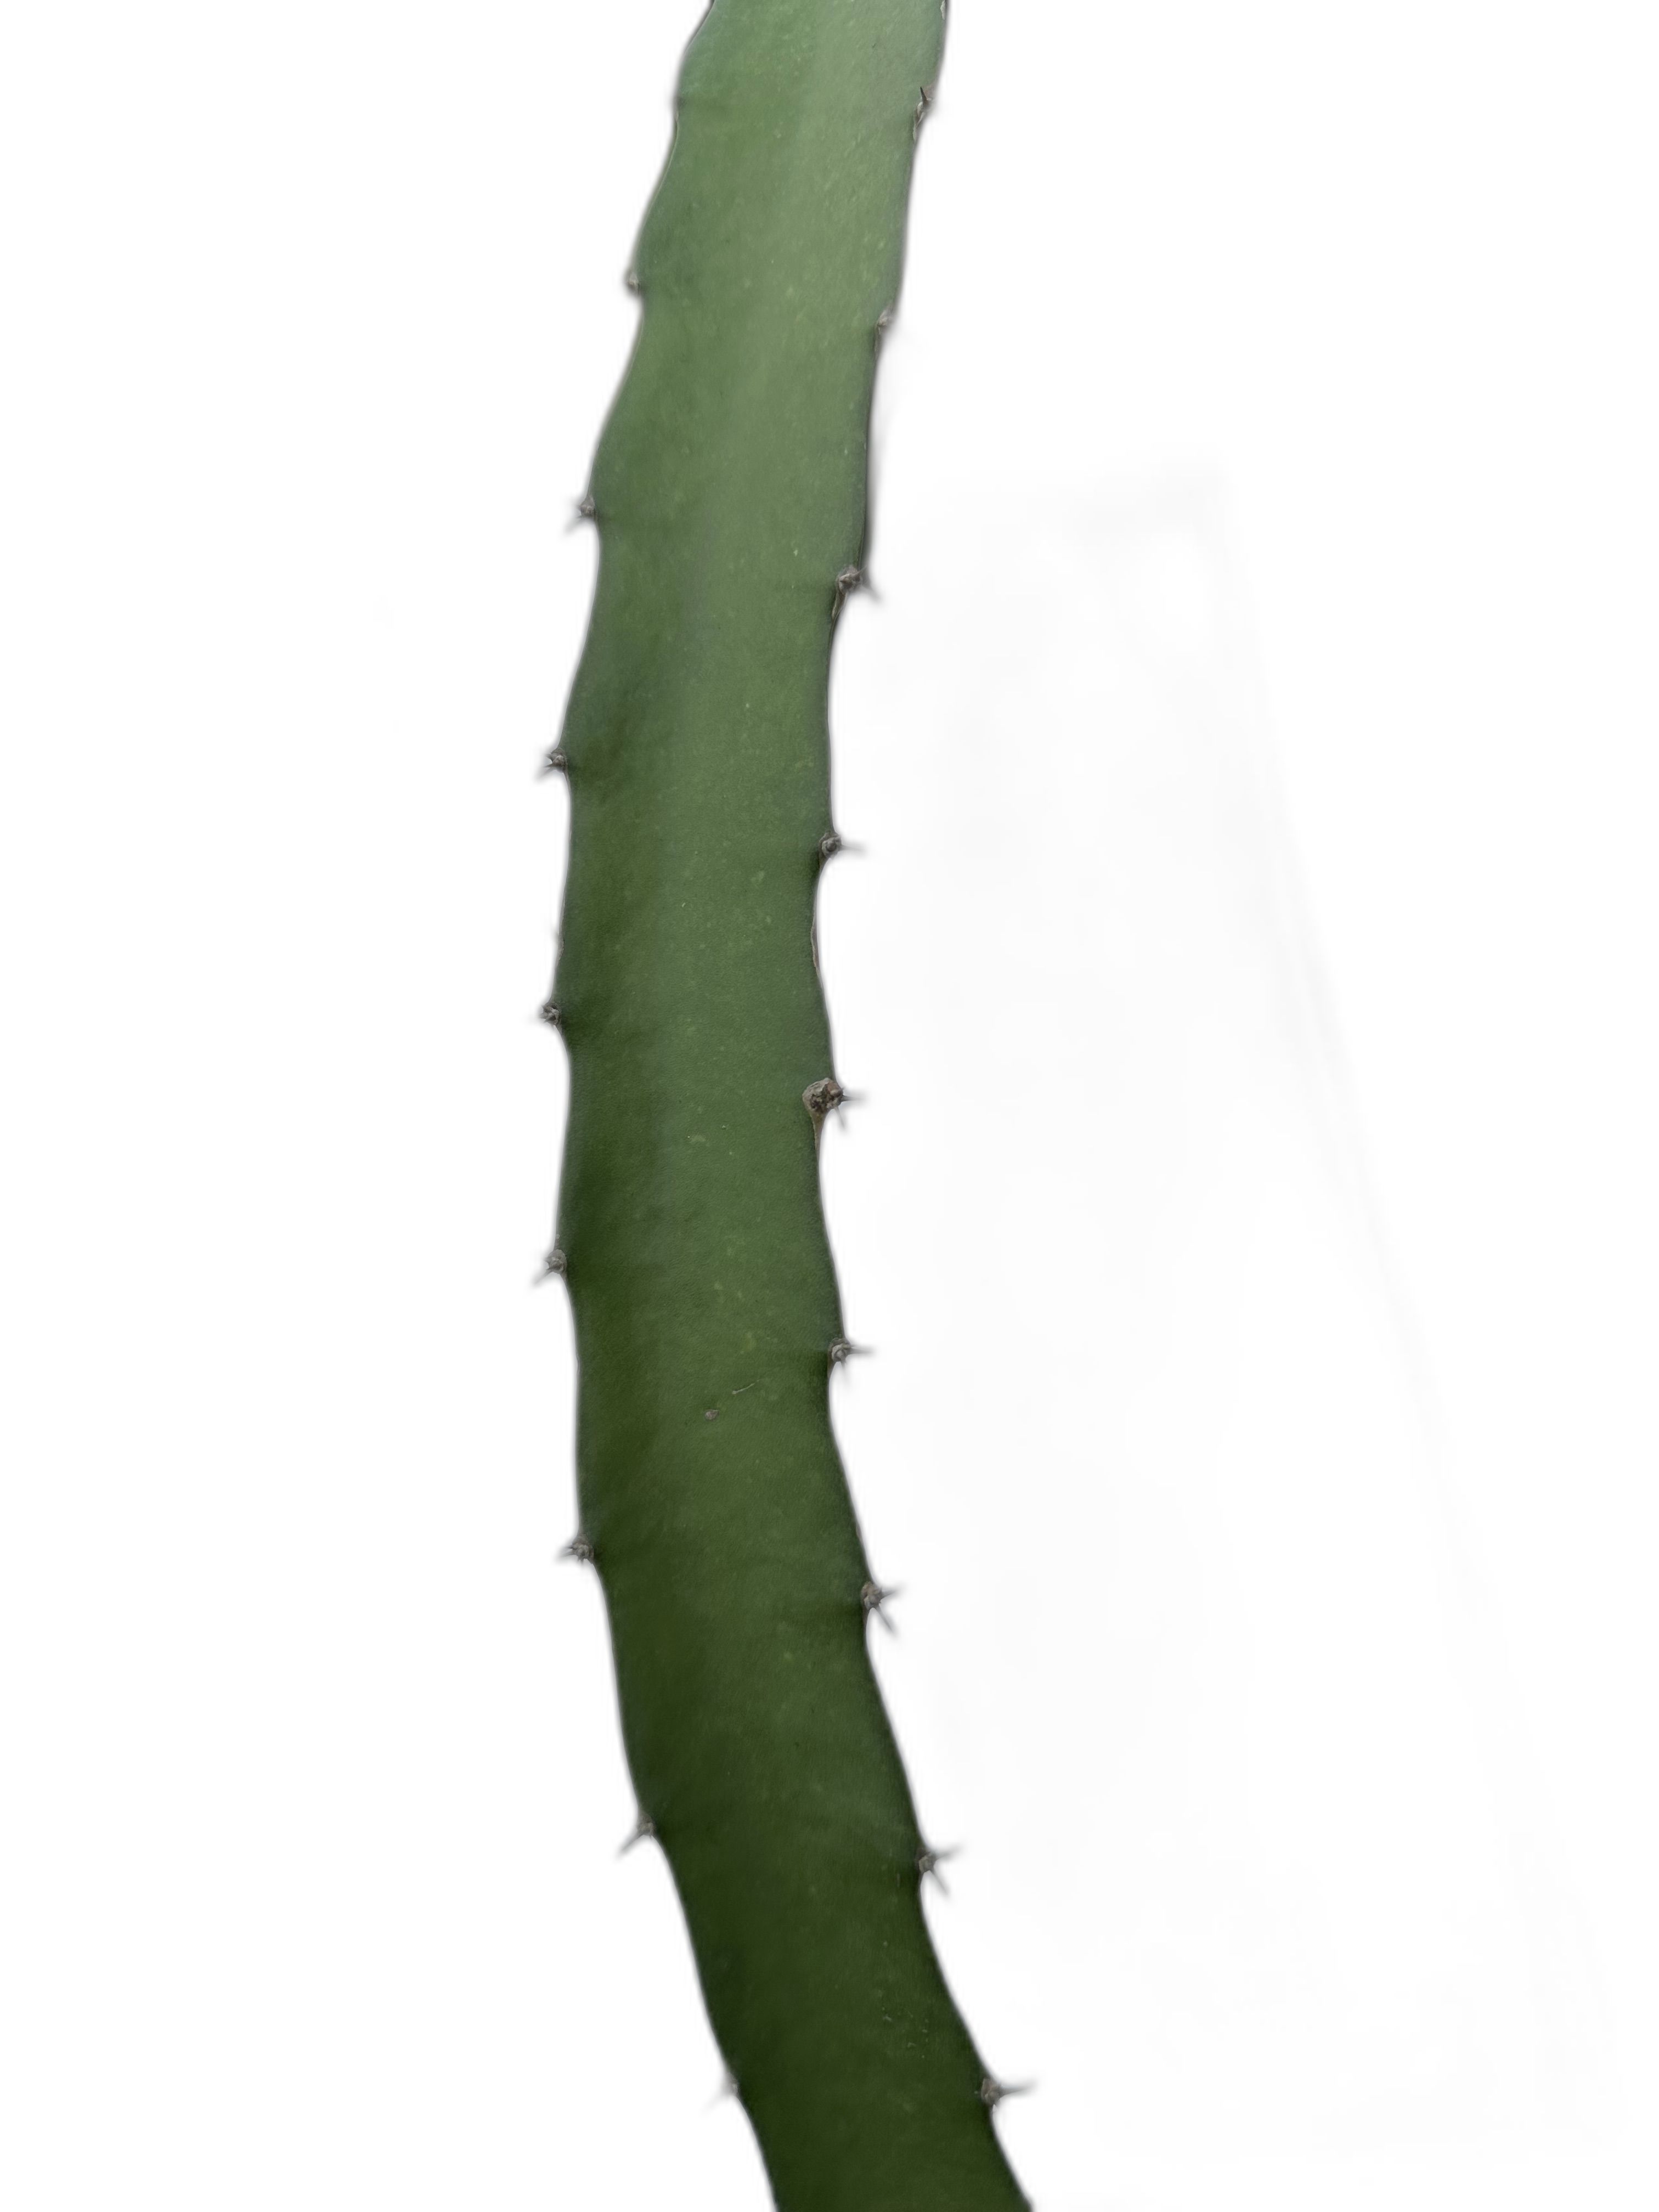
Label: Good leaf